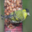
Label: bird